2018 vote of no confidence in the government of Mariano Rajoy

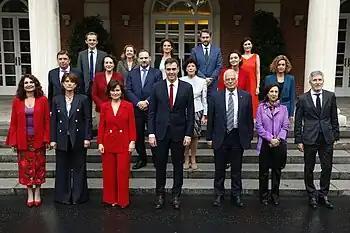
Cabinet photo of Pedro Sánchez's first government on 8 June 2018.

Pedro Sánchez's decision to table the motion was taken in the hours following the publication of the court ruling on 24 May, having been persuaded to do so by his closest collaborators following the refusal from Mariano Rajoy and his government to give out any explanations or take any actions in response to the sentence. In accordance with the Constitution's requirements, the PSOE designated Sánchez as candidate for prime minister, who announced that, should the motion be successful, he would aim for the establishment of a "transitional government" that would ensure the country's "governance" and recover "democratic normality" in the wake of the huge political crisis sparked as a result of the Gürtel sentence and other scandals, then call for a snap general election. Unidos Podemos, Compromís and New Canaries (NCa) immediately announced their support of the initiative, with ERC and PDeCAT remaining undecided but inclined to support it if it had real prospects of succeeding. As for Cs's stance, despite the party having withdrawn its support from the Rajoy government as a result of the ruling, it was not supportive of the motion and instead demanded Rajoy dissolve parliament and hold an early general election.